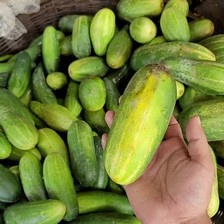
Label: cucumber